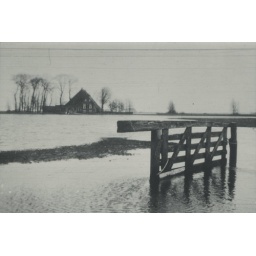
Als het water hoog is; boerderij van Abe Kooistra in 1938